Baywatch (film)

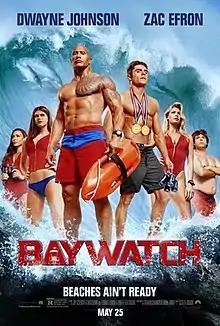
Theatrical release poster

Baywatch is a 2017 American action comedy film directed by Seth Gordon, with a screenplay by Mark Swift and Damian Shannon, from a story by Jay Scherick, David Ronn, Thomas Lennon, and Robert Ben Garant. It is based on the television series of the same name created by Michael Berk, Douglas Schwartz, and Gregory J. Bonann and takes place within the same fictional universe. The film stars Dwayne Johnson and Zac Efron. The story follows lifeguard Mitch Buchannon and his team who must take down a drug lord in an effort to save their beach.